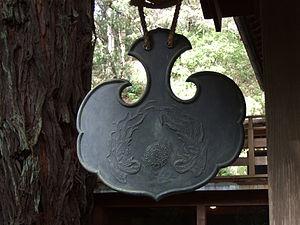
Un umpan est un gong plat, habituellement en bronze, que l'on sonne aux heures de repas des monastères zen. Littéralement traduit par « plaque de nuage », le umpan est aussi sonné « pour signaler d'autres événements tels que la suspension du zazen ».